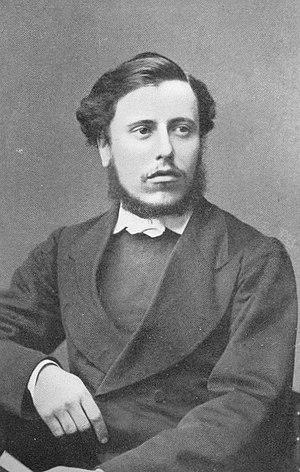
William Robertson Smith est un anthropologue écossais. Ministre de l'Église libre d'Écosse, il est un éditeur de l'Encyclopædia Britannica et contributeur de l'Encyclopaedia Biblica. Son livre Religion of the Semites est considéré comme fondamental dans l'étude comparée des religions.